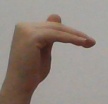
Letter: khaa